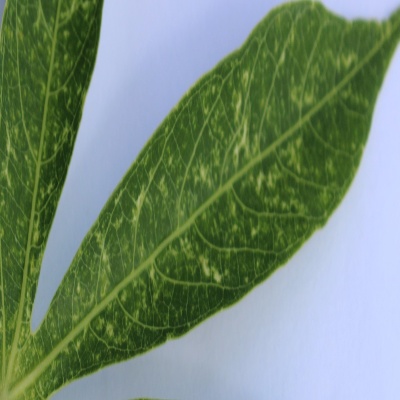
Crop: Cassava
Condition: green mite